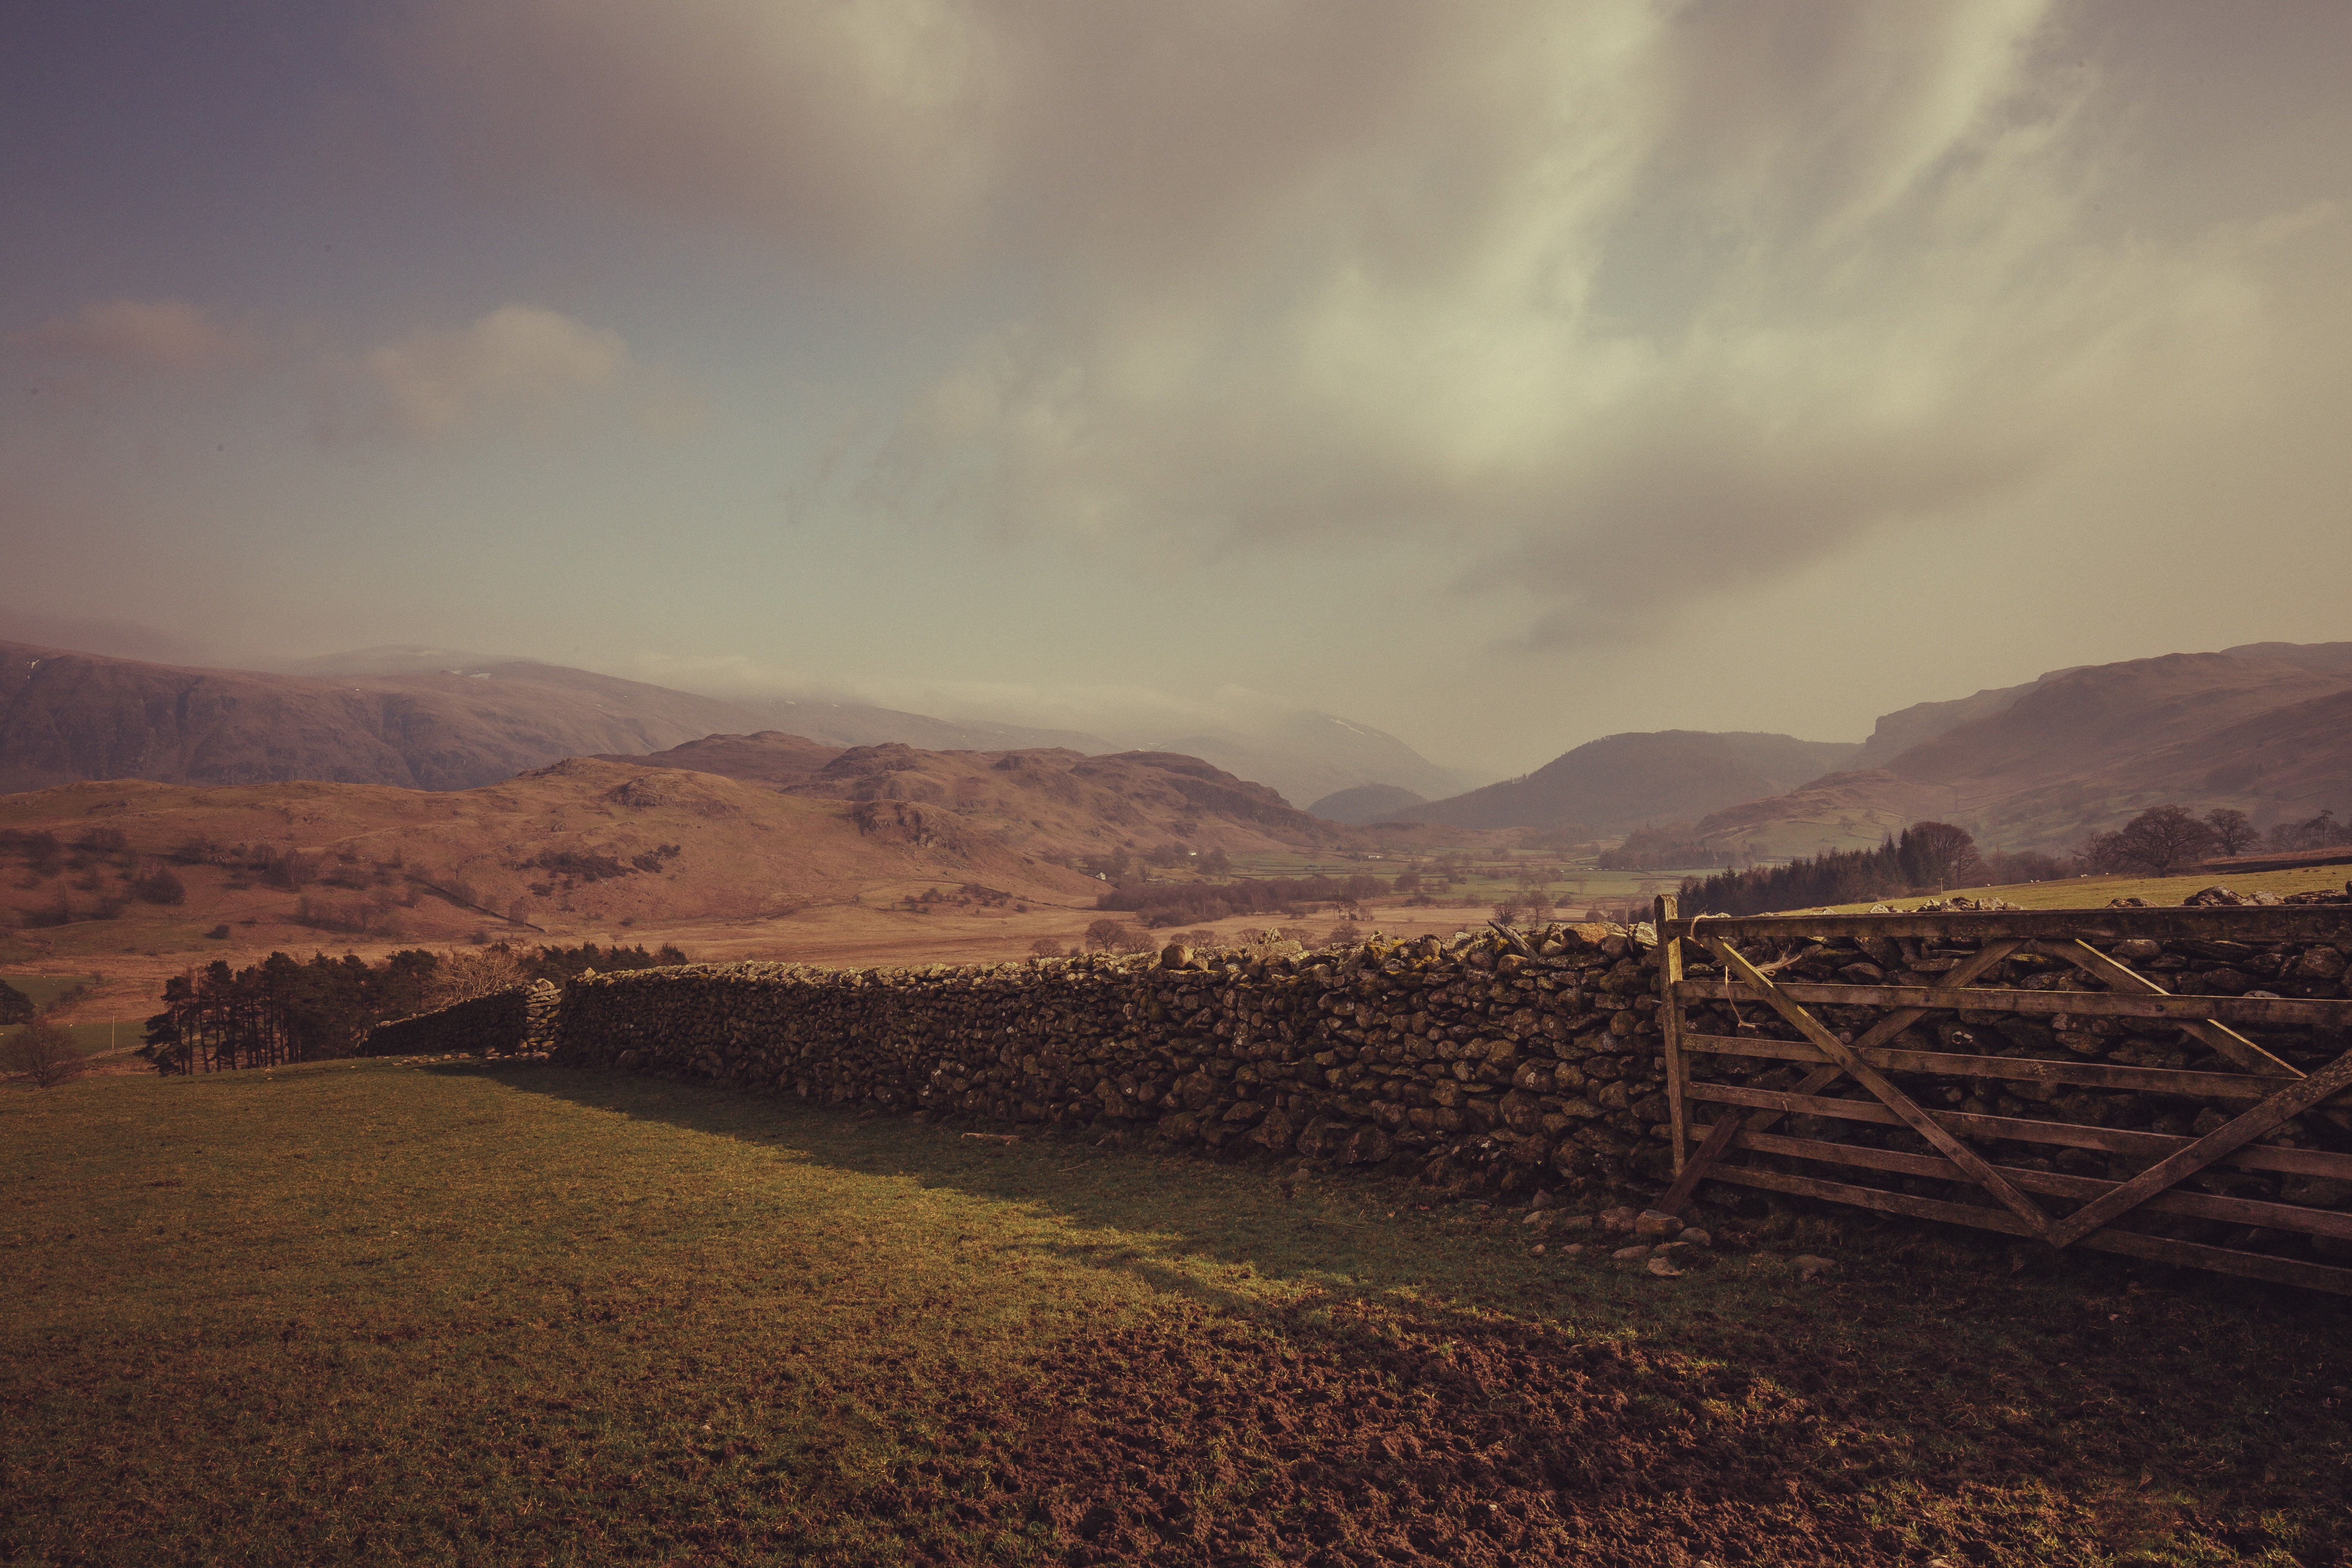
sky, nature, highland, cloud, hill, atmospheric phenomenon, mountainous landforms, natural landscape, mountain, fell, landscape, atmosphere, morning, ecoregion, tree, sunlight, rural area, plain, grass, horizon, valley, grassland, evening, road, mountain range, photography, ridge, national park, steppe, meteorological phenomenon